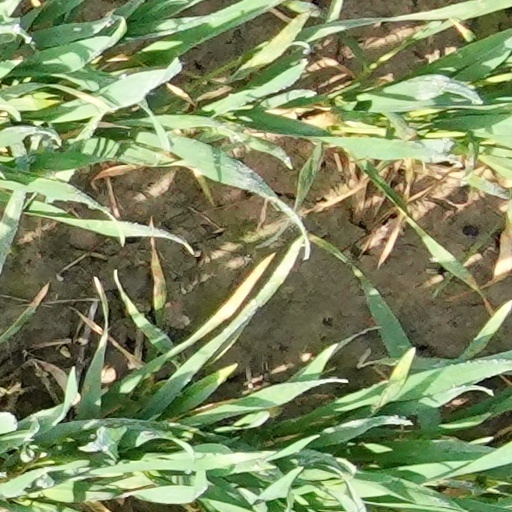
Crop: wheat